John Amadio

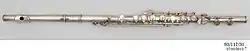
Flute played by John Amadio and made by Rudall Carte & Co, 1923.

John Amadio and his contemporary, John Lemmone capitalised on the taste of their time for florid operatic arias accompanied by flute obbligatos (in the contradictory sense that they were decorative and played ad lib). A reviewer at the time reported: "Schipa is a fine artist and he drew a bigger crowd than did Heifetz, yet Amadio and his flute quite completely overshadowed Schipa during the first half of the program." Solo performances were often of the Mozart D major Flute Concerto (which Mozart had adapted from his own Oboe Concerto) with the outer movements often played "at breakneck speed", sometimes in order to fit on the early disc recordings. However, he also played works by other composers, including Maurice Ravel, Frank Bridge and Cécile Chaminade.